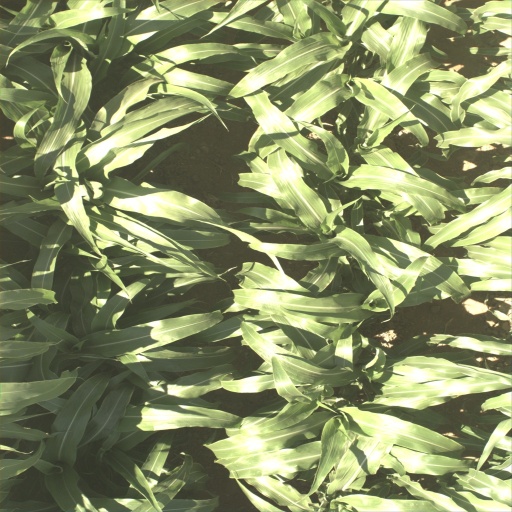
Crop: sorghum